Sahrawi Arab Democratic Republic–Venezuela relations

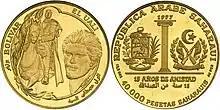
Gold 40,000 Sahrawi pesetas. 15th Anniversary of diplomatic relations between the SADR and Venezuela (1997)

On 5 October 2004, an Integral Cooperation Convention was signed by Venezuelan Minister of Energy and Mines Rafael Ramírez and Sahrawi Cooperation Minister Salek Baba. On 31 January 2007, eleven Sahrawi students arrived in Venezuela to make oil refining studies in Cumaná, within the scope of the International Scholarship Program of Venezuela. In April 2010, the Venezuelan Foreign Affairs Viceminister for Africa Reinaldo Bolívar met in the framework of the convention with Sahrawi ambassador Omar Emboirik Ahmed, reviewing the possibilities of educational cooperation. On 27 October 2011, the complementary accord to the Integral Water Resources Cooperation Convention was signed by Viceminister of Water of the Venezuelan Ministry of Environment and Natural Resources Cristóbal Francisco Ortiz and the Sahrawi ambassador.